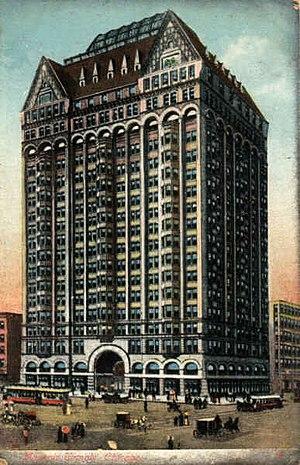
Consécration de l'église Heinävesi, la plus grande église en bois de Finlande. Sa construction, due à Josef Stenbäck, se déroula de 1890 à 1891.
L'architecture aux États-Unis est diverse selon les périodes et les régions et s'est construite dans un premier temps grâce aux apports extérieurs, essentiellement européens, avant de connaitre une forte modernisation et d'influencer le monde entier au XXᵉ siècle, dont l'Europe en retour. Cette architecture est marquée par l'éclectisme, car elle puise ses sources principalement dans les différents styles historiques de l'architecture européenne, mais aussi par un gigantisme nouveau, symbole de la puissance économique atteinte par le pays, ainsi que par une certaine avance technologique relativement à son époque.
Le temple maçonnique de Chicago était un gratte-ciel de Chicago, construit en 1892, conçu par la firme Burnham and Root et situé à l'angle nord-est de Randolph Street et de State Street. Il est détruit en 1939.
Cet article concerne une liste des plus hautes constructions de Chicago, dans l'État de l'Illinois aux États-Unis. Située au cœur de la région du Midwest, dans le centre-nord des États-Unis, Chicago est la seconde ville du continent américain après New York pour le nombre de ses gratte-ciel. Par ailleurs, elle possède plusieurs des plus hauts gratte-ciel du continent.
Les premiers gratte-ciel désignent les hauts immeubles de bureaux construits entre 1884 et 1939 principalement à New York et Chicago. Les villes américaines étaient traditionnellement composées de bâtiments à quelques étages mais la forte croissance économique après la guerre de Sécession et le manque de terrains constructibles encouragèrent le développement d'immeubles plus grands à partir des années 1870. Les progrès technologiques permirent la construction de structures métalliques ignifugées avec de profondes fondations et possédant les derniers raffinements comme l'ascenseur et l'éclairage électrique. Ces évolutions rendirent techniquement réalisable et financièrement rentable la construction d'une nouvelle catégorie de grands immeubles. Le premier exemple de ce type fut le Home Insurance Building de 42 m construit à Chicago en 1884. Leur nombre augmenta rapidement et ils furent appelés « gratte-ciels » à partir de 1888.